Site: brandenburg
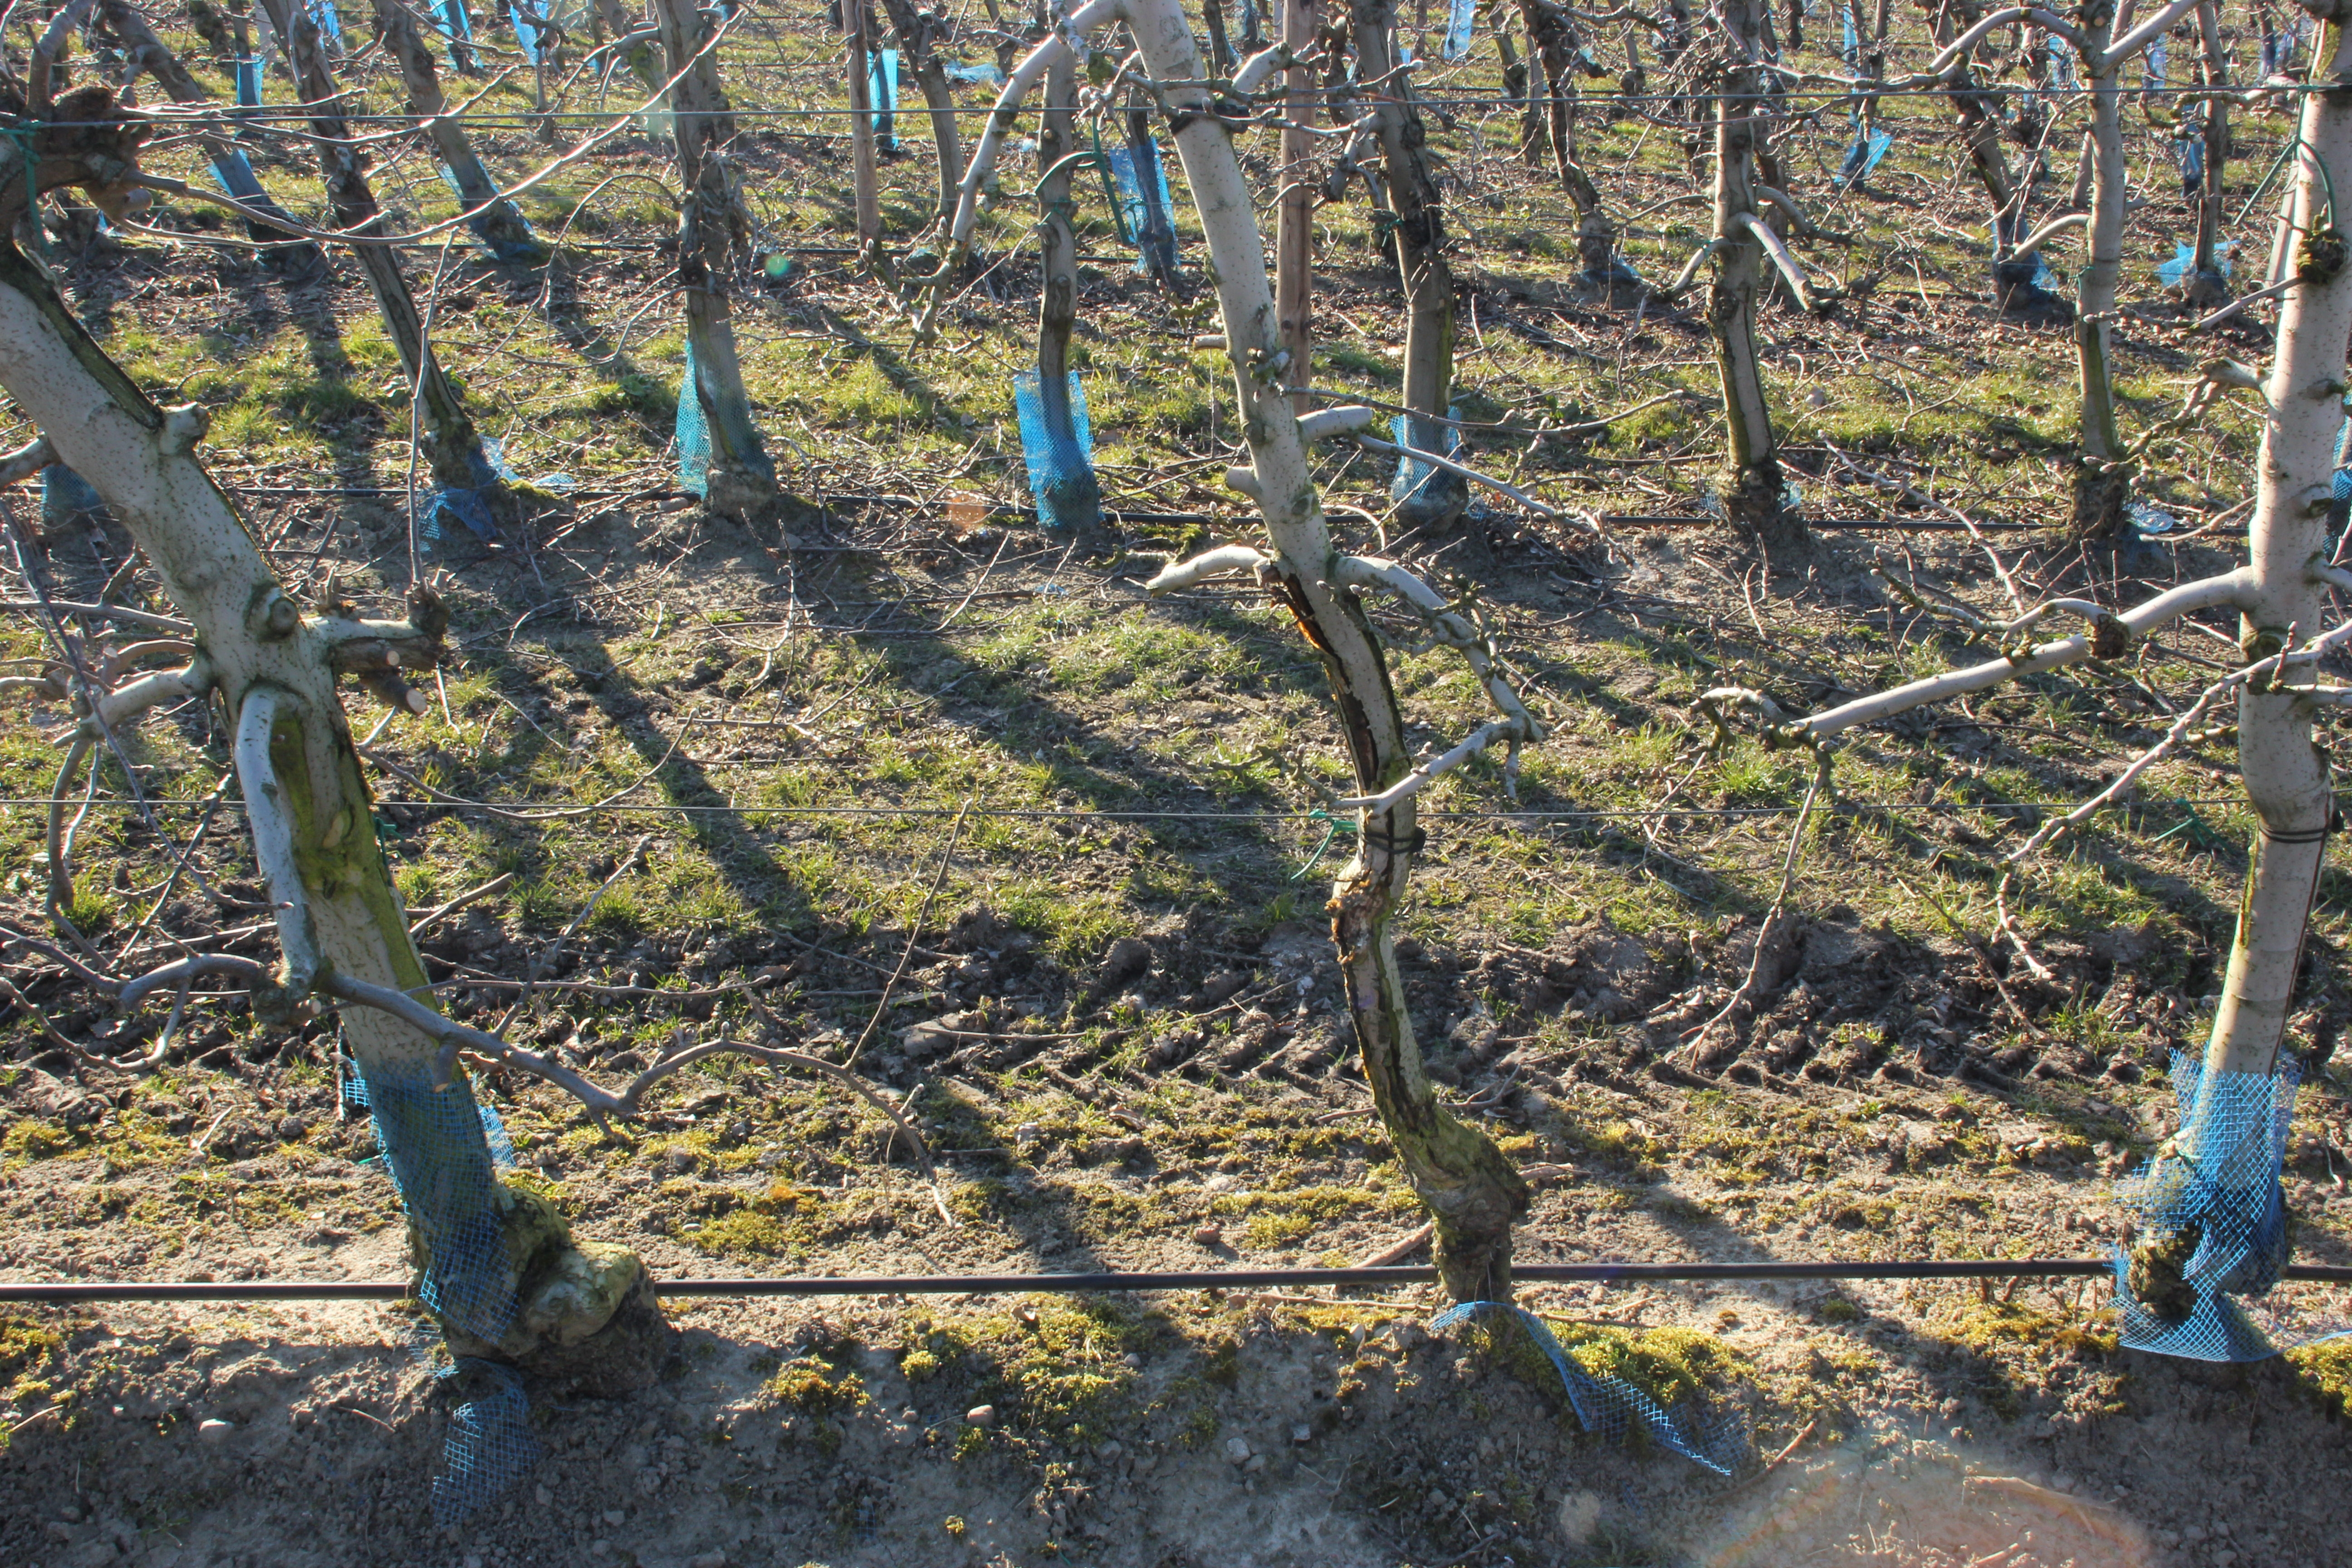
Growth stage (BBCH 03): Bud development